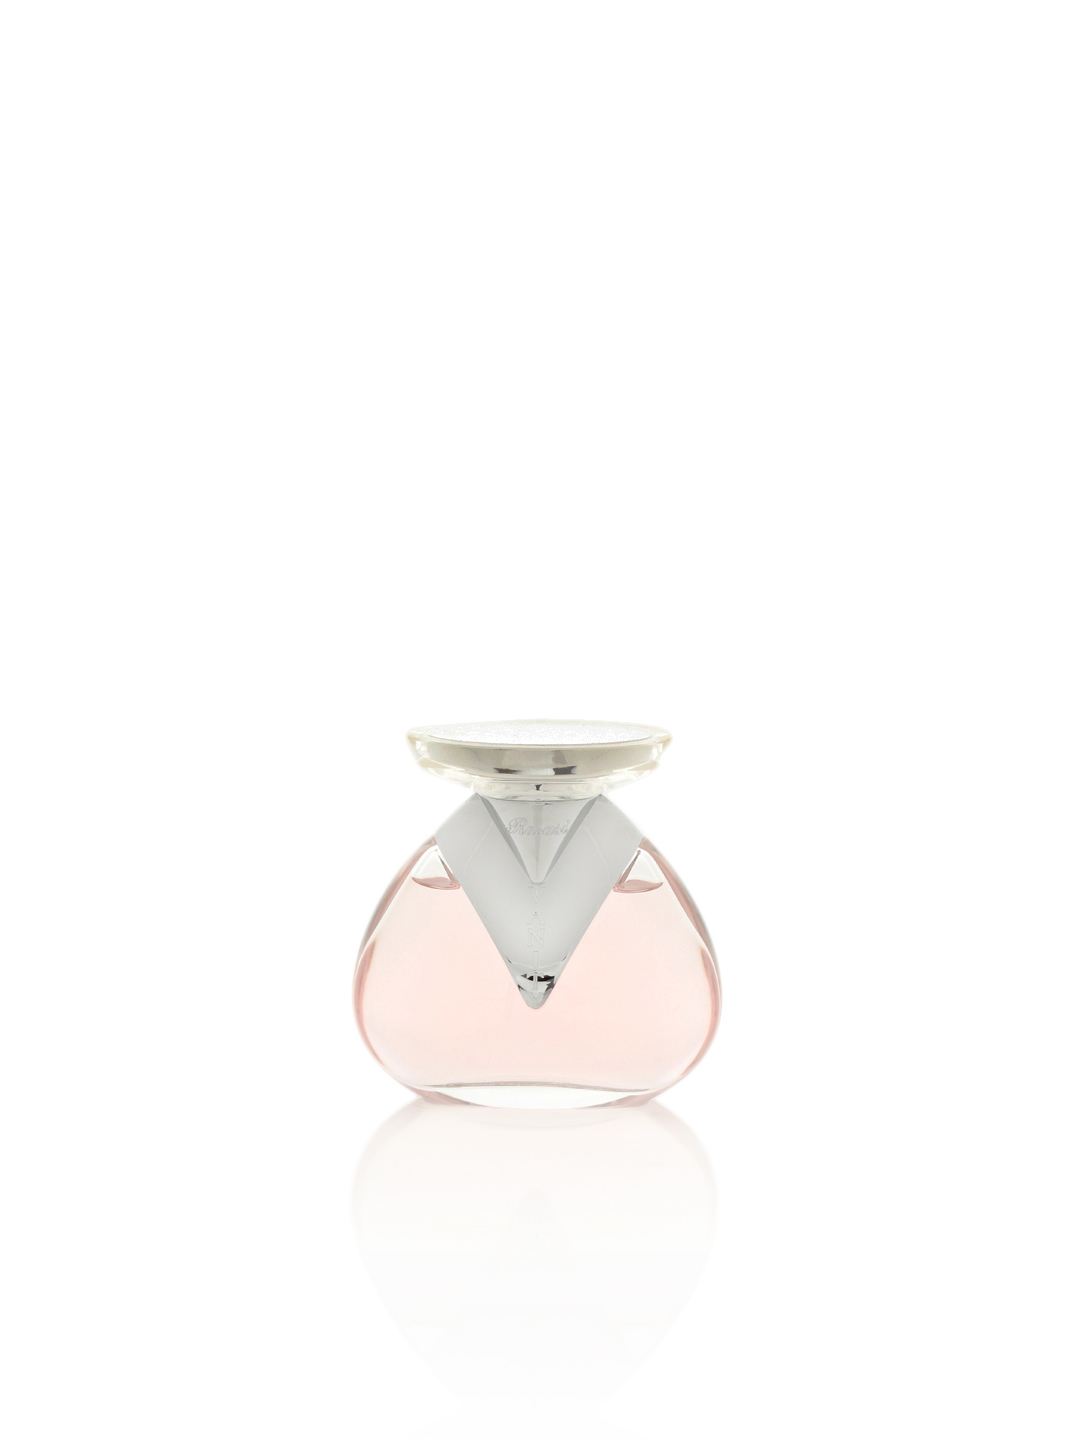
Rasasi Women Vanity Perfume
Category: Personal Care / Fragrance / Perfume and Body Mist
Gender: Women
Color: Pink
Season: Spring 2017
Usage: Casual